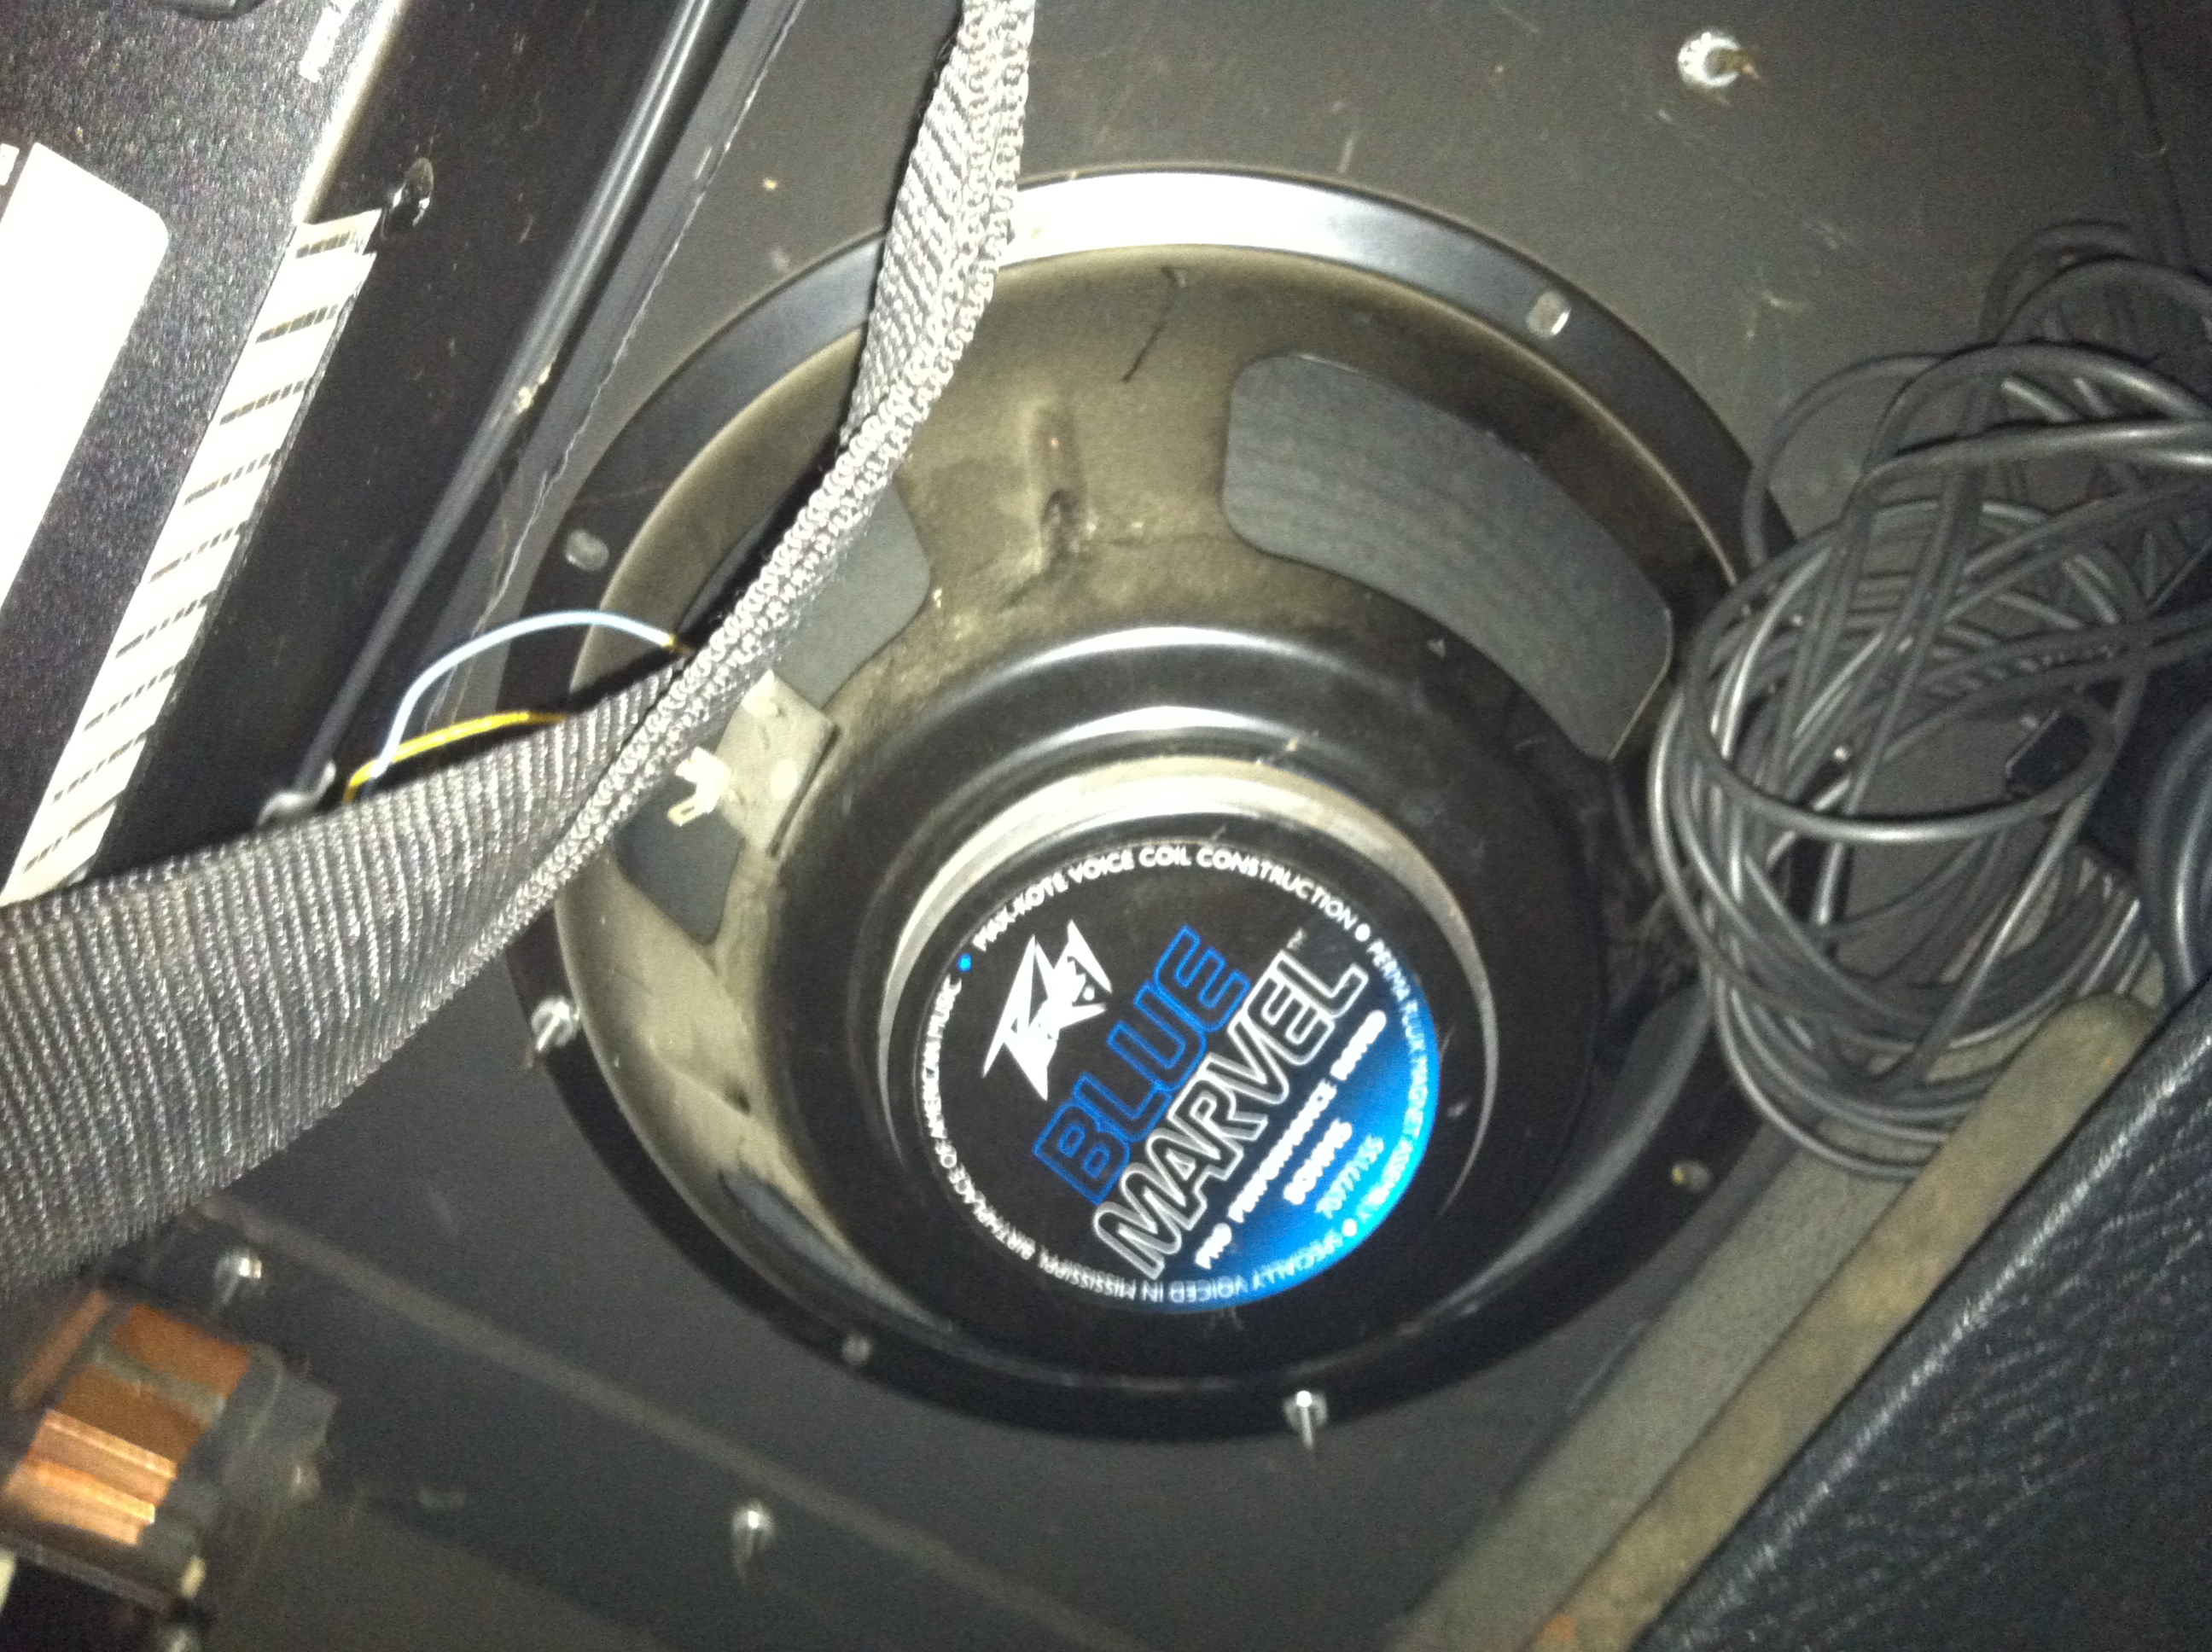Question: Can you tell what kind of speaker that is?
Answer: blue marvel